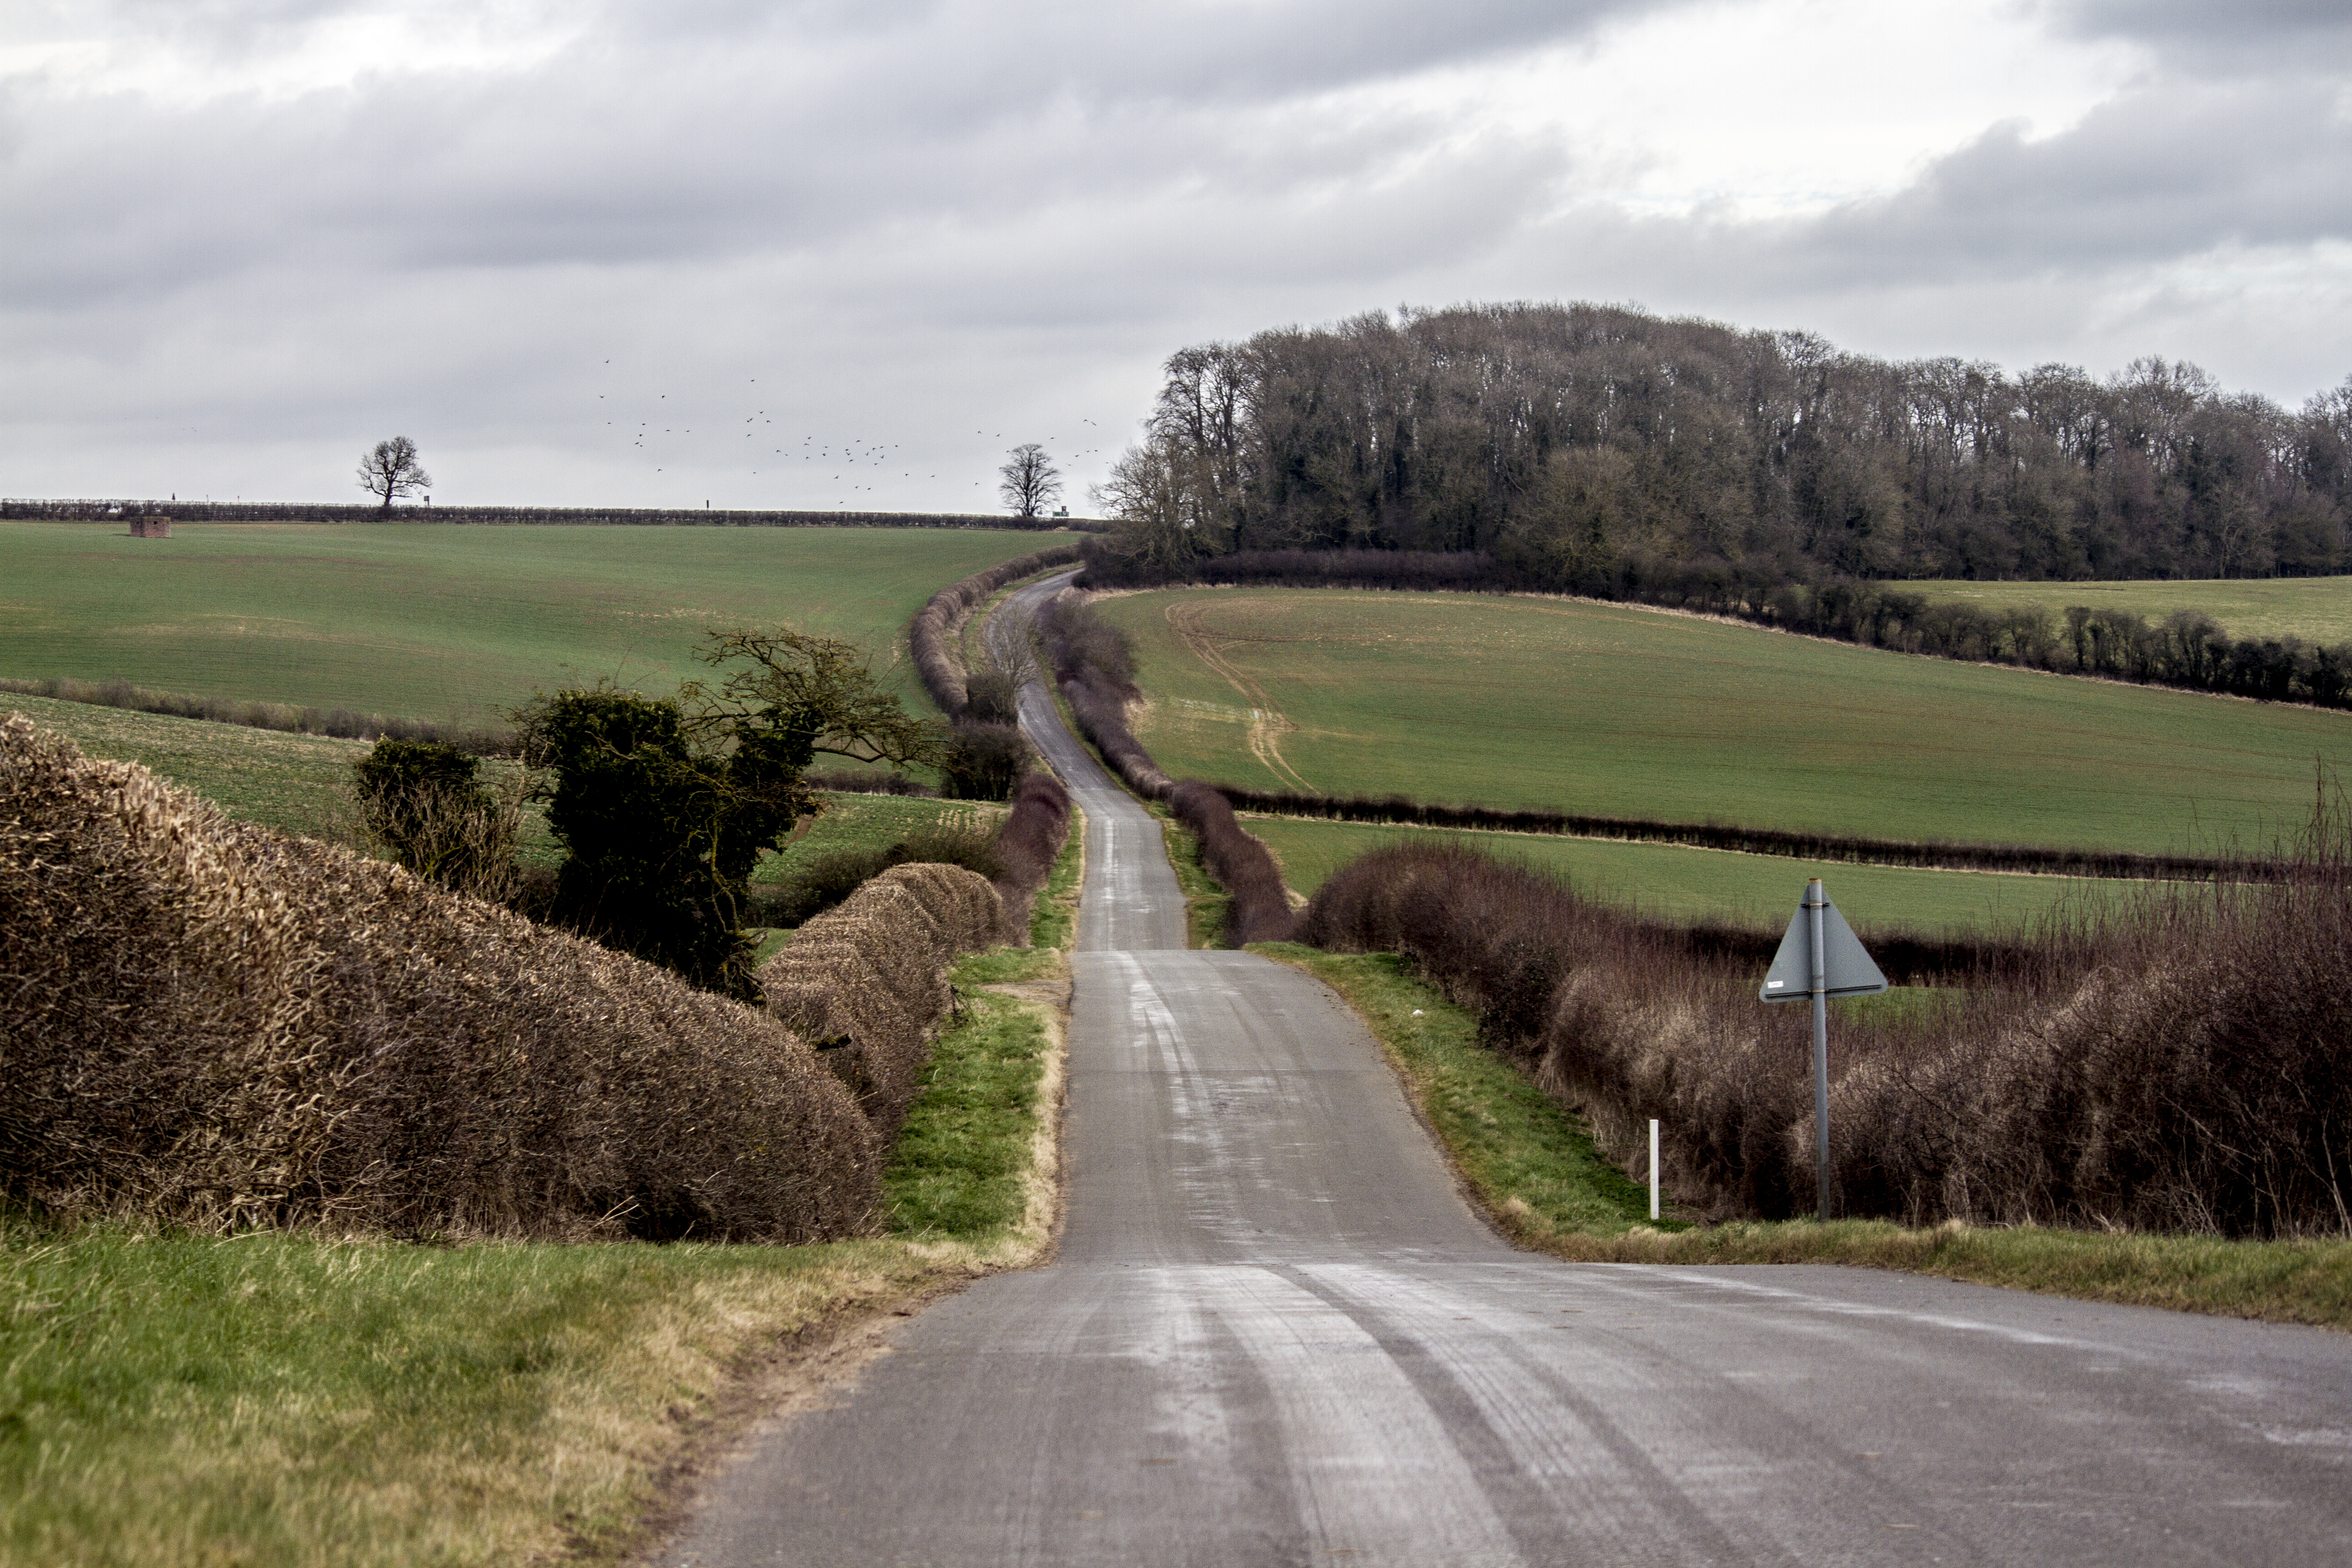
landscape, tree, grass, road, field, farm, hill, highway, reservoir, waterway, uk, infrastructure, peterborough, rural area